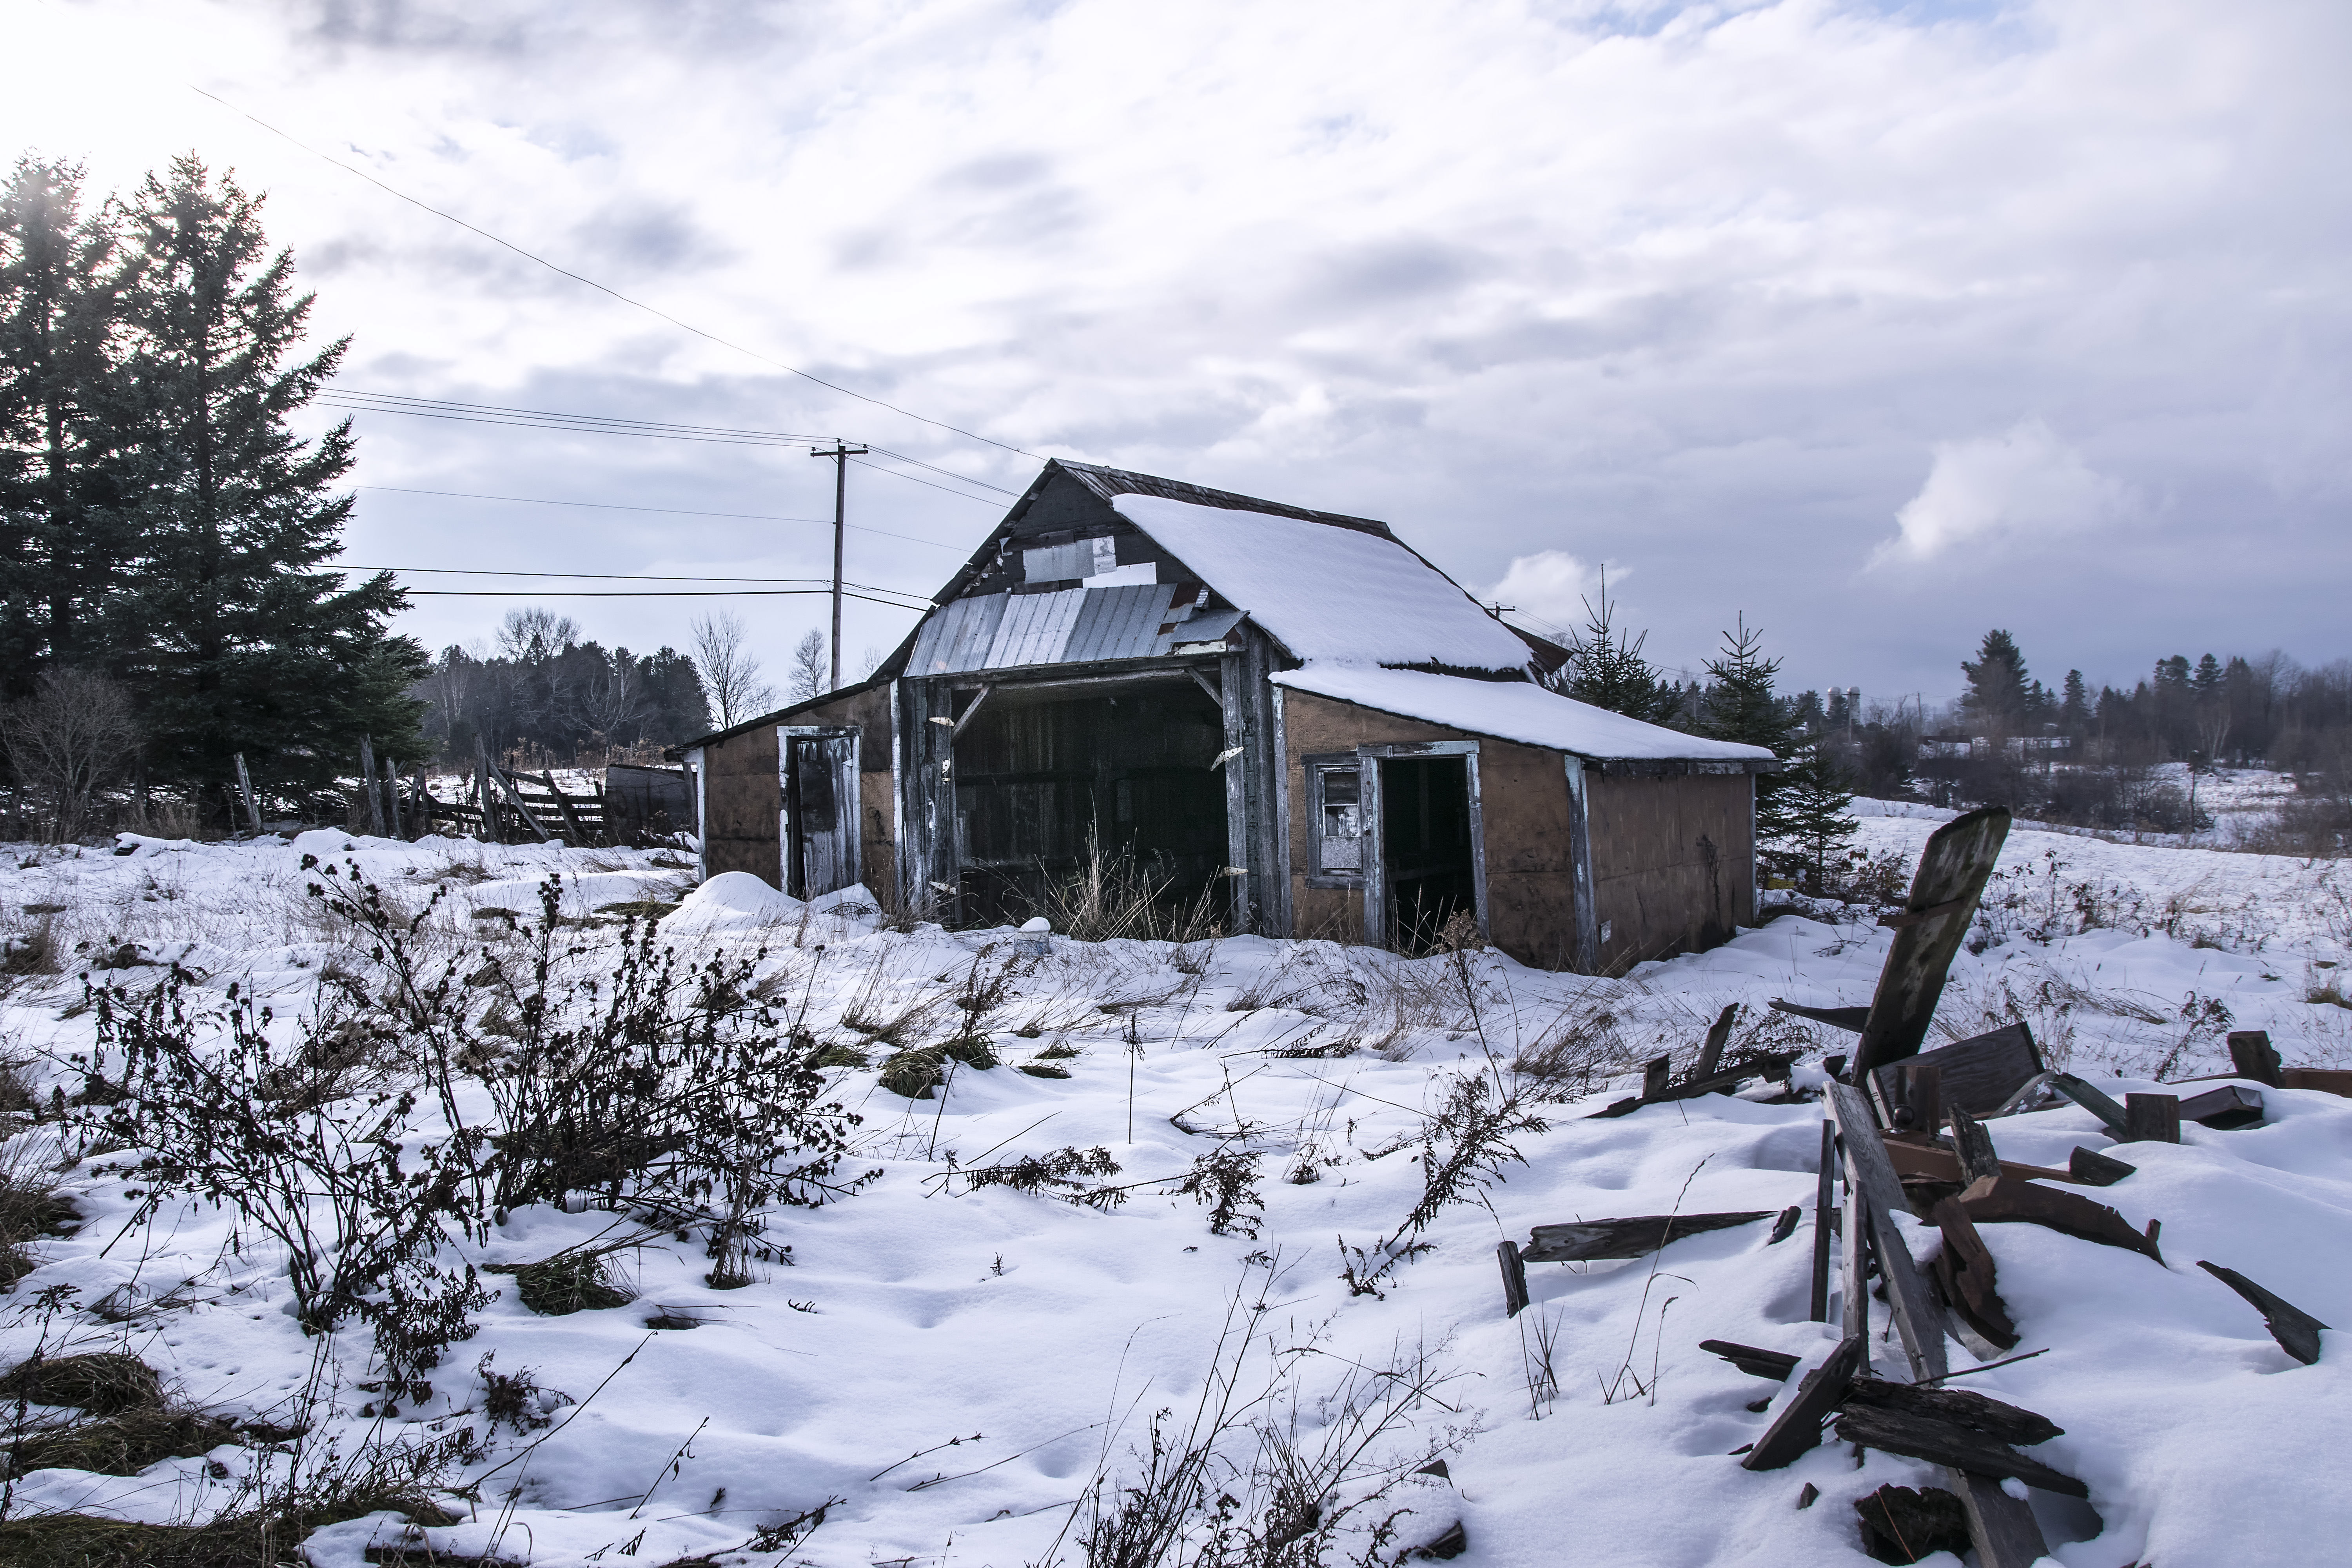
nature, mountain, snow, winter, hut, weather, season, canada, quebec, sherbrooke, rural area, sugar house